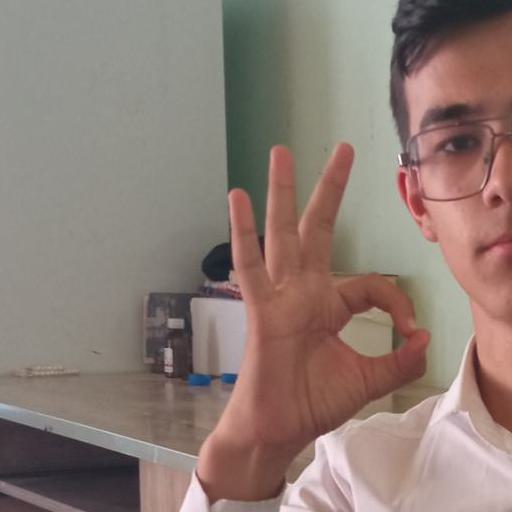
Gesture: ok